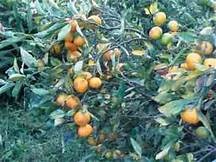
Label: mandarine